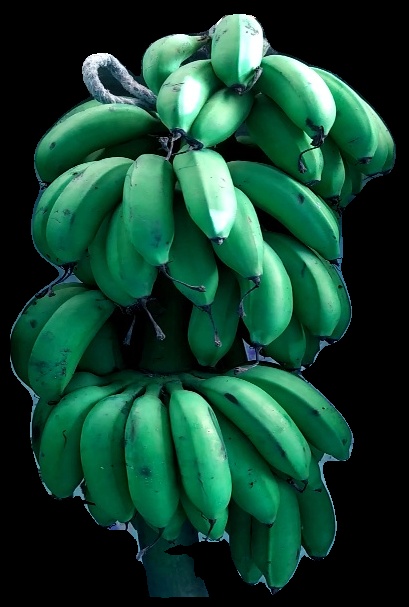
Variety: rasbale
Grade: grade2